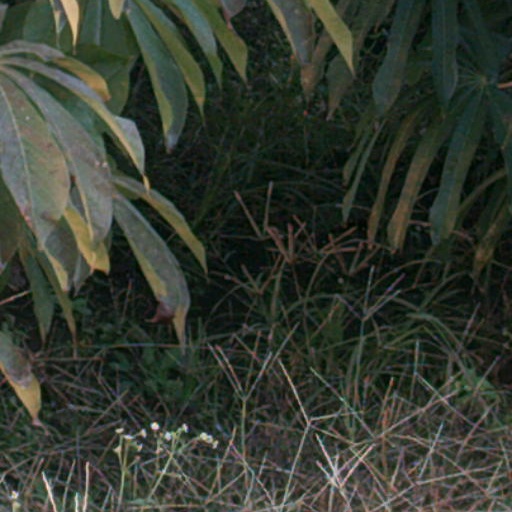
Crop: cassava